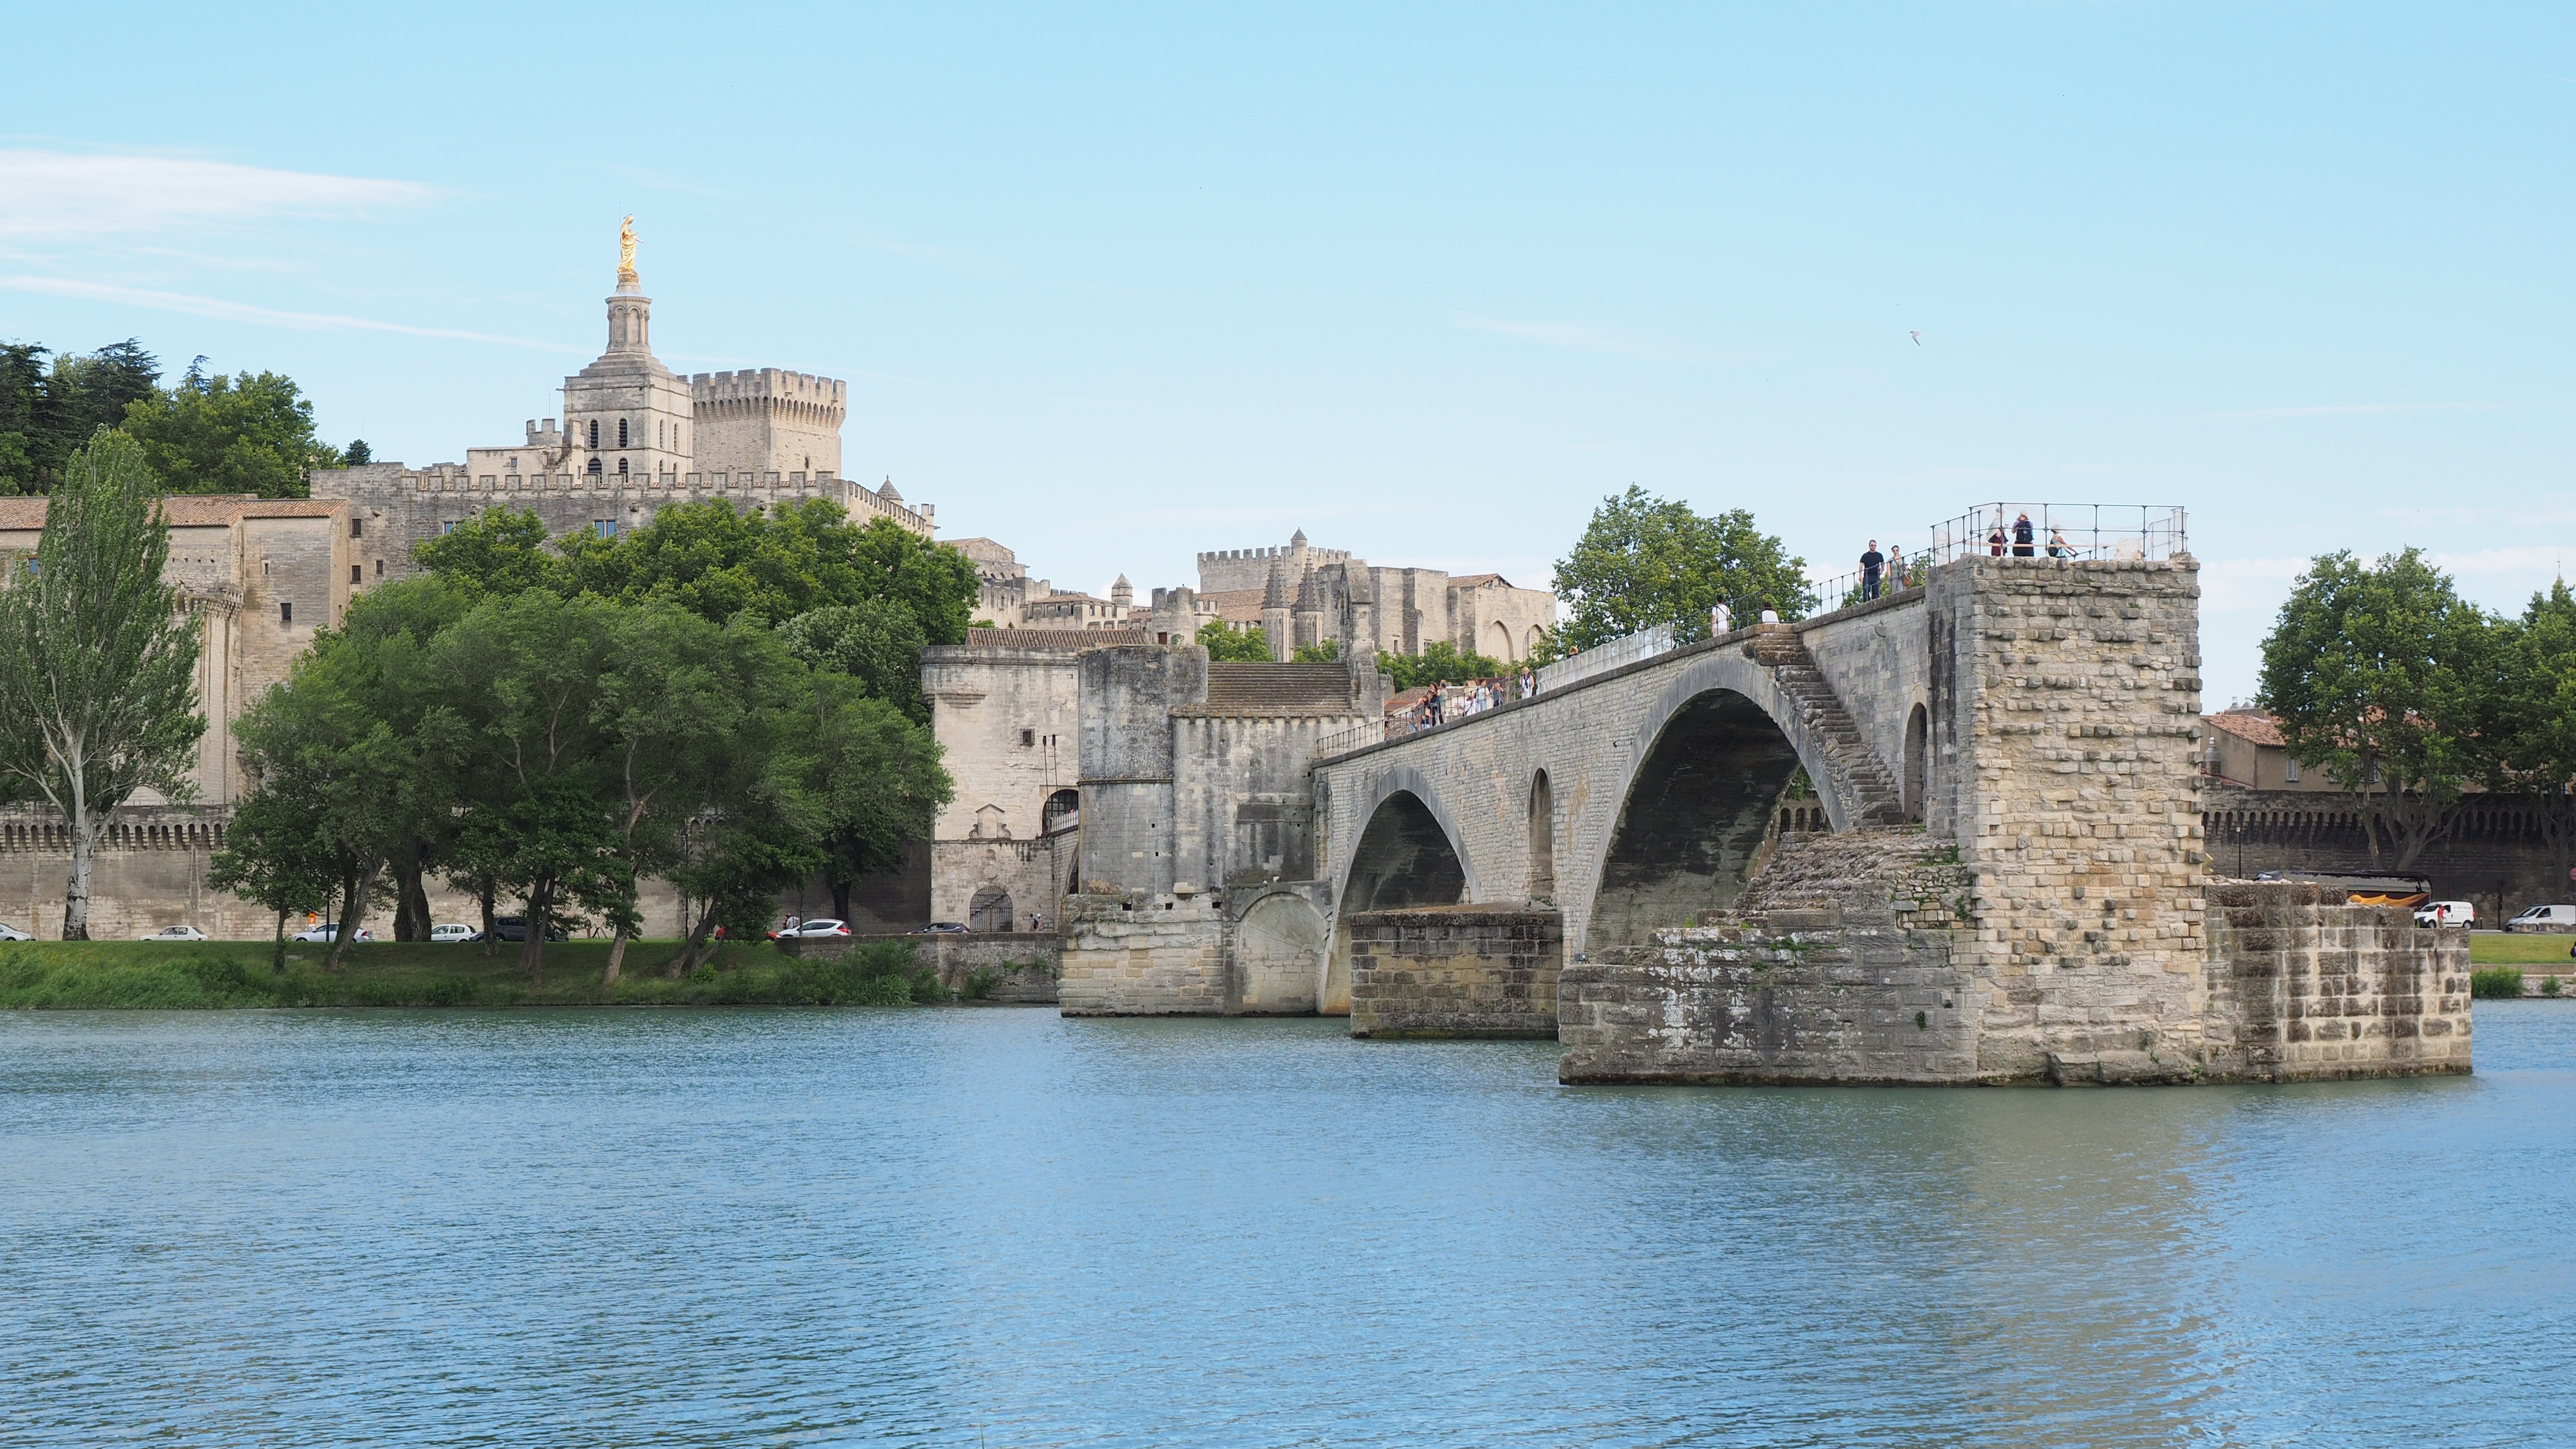
water, architecture, bridge, town, building, chateau, river, ruin, tourism, waterway, destroyed, places of interest, provence, tourist attraction, waters, moat, avignon, invaded, tours, historic preservation, arch bridge, rhone, collapsed, pont saint b n zet, sur le pont d avignon, bending over ruins, pont d avignon, bridge of avignon, historic site, water castle